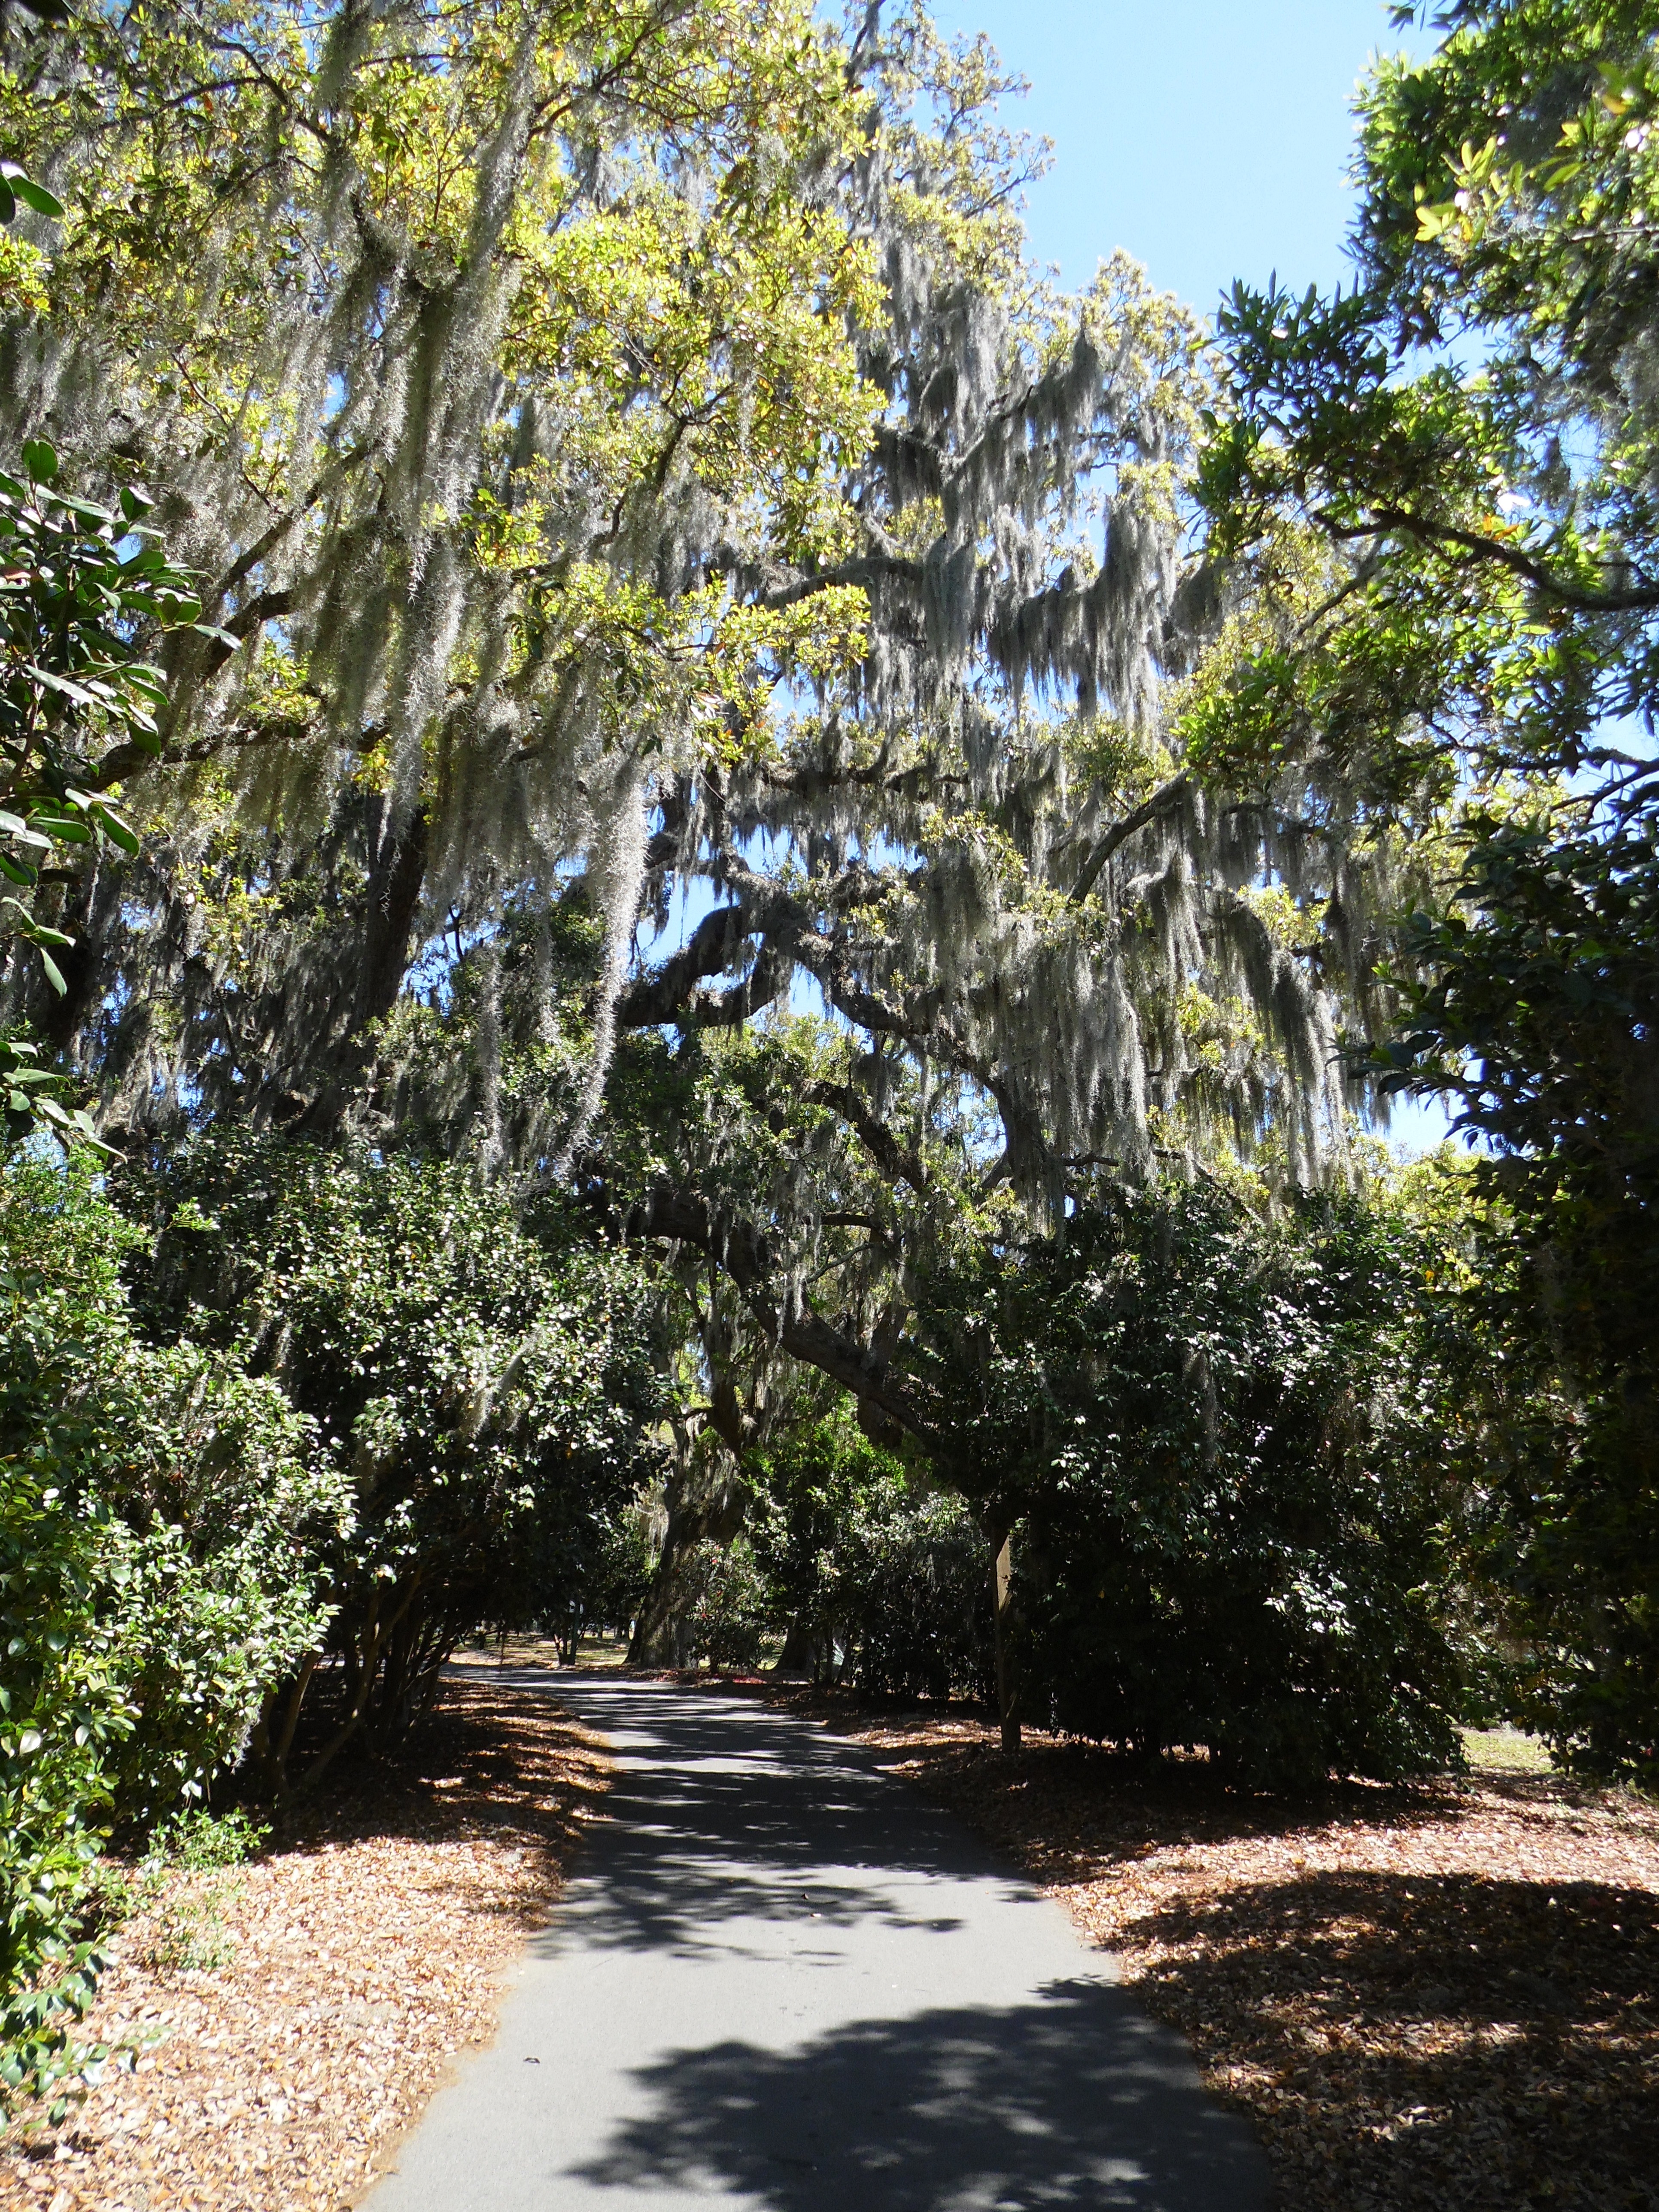
landscape, tree, nature, forest, path, pathway, rock, plant, trail, leaf, flower, river, stream, jungle, scenic, autumn, park, botany, garden, flora, trees, woods, woodland, habitat, through, forest path, natural environment, woody plant